North Ryde

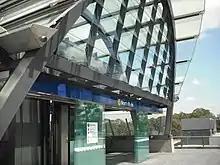
North Ryde railway station shortly after opening in 2009. Bushland can still be seen before the development of apartment towers.

The district's first public school, City View Public School, opened on 25 January 1878 with 45 pupils but changed its name to North Ryde Public School in 1879, which is the earliest reference to the name North Ryde. It was originally called City View as the city of Sydney was visible from the roof. The original building in Cox's Road is a brick and sandstone building built in 1877 on one acre of land donated by Richard Wicks which now houses the New South Wales Schoolhouse Museum of Public Education. It is one of the oldest school buildings in New South Wales.